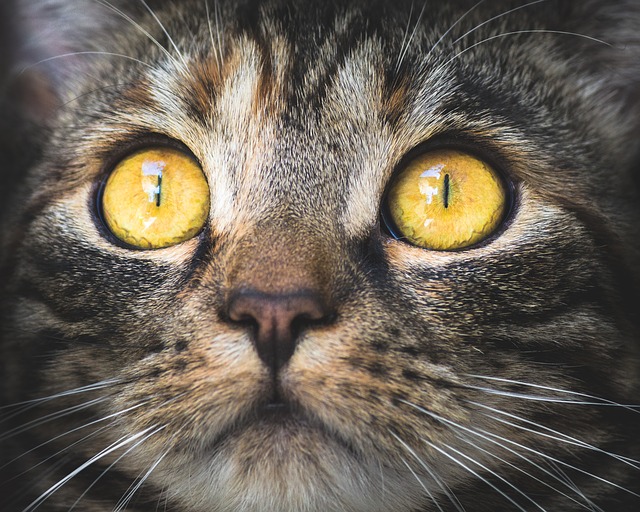
Label: cat